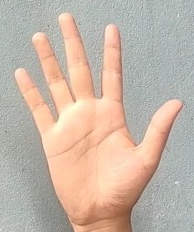
ASL sign: 5